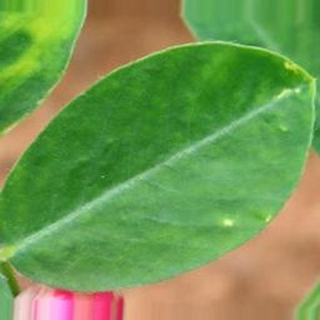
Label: groundnut_nutrition_deficiency